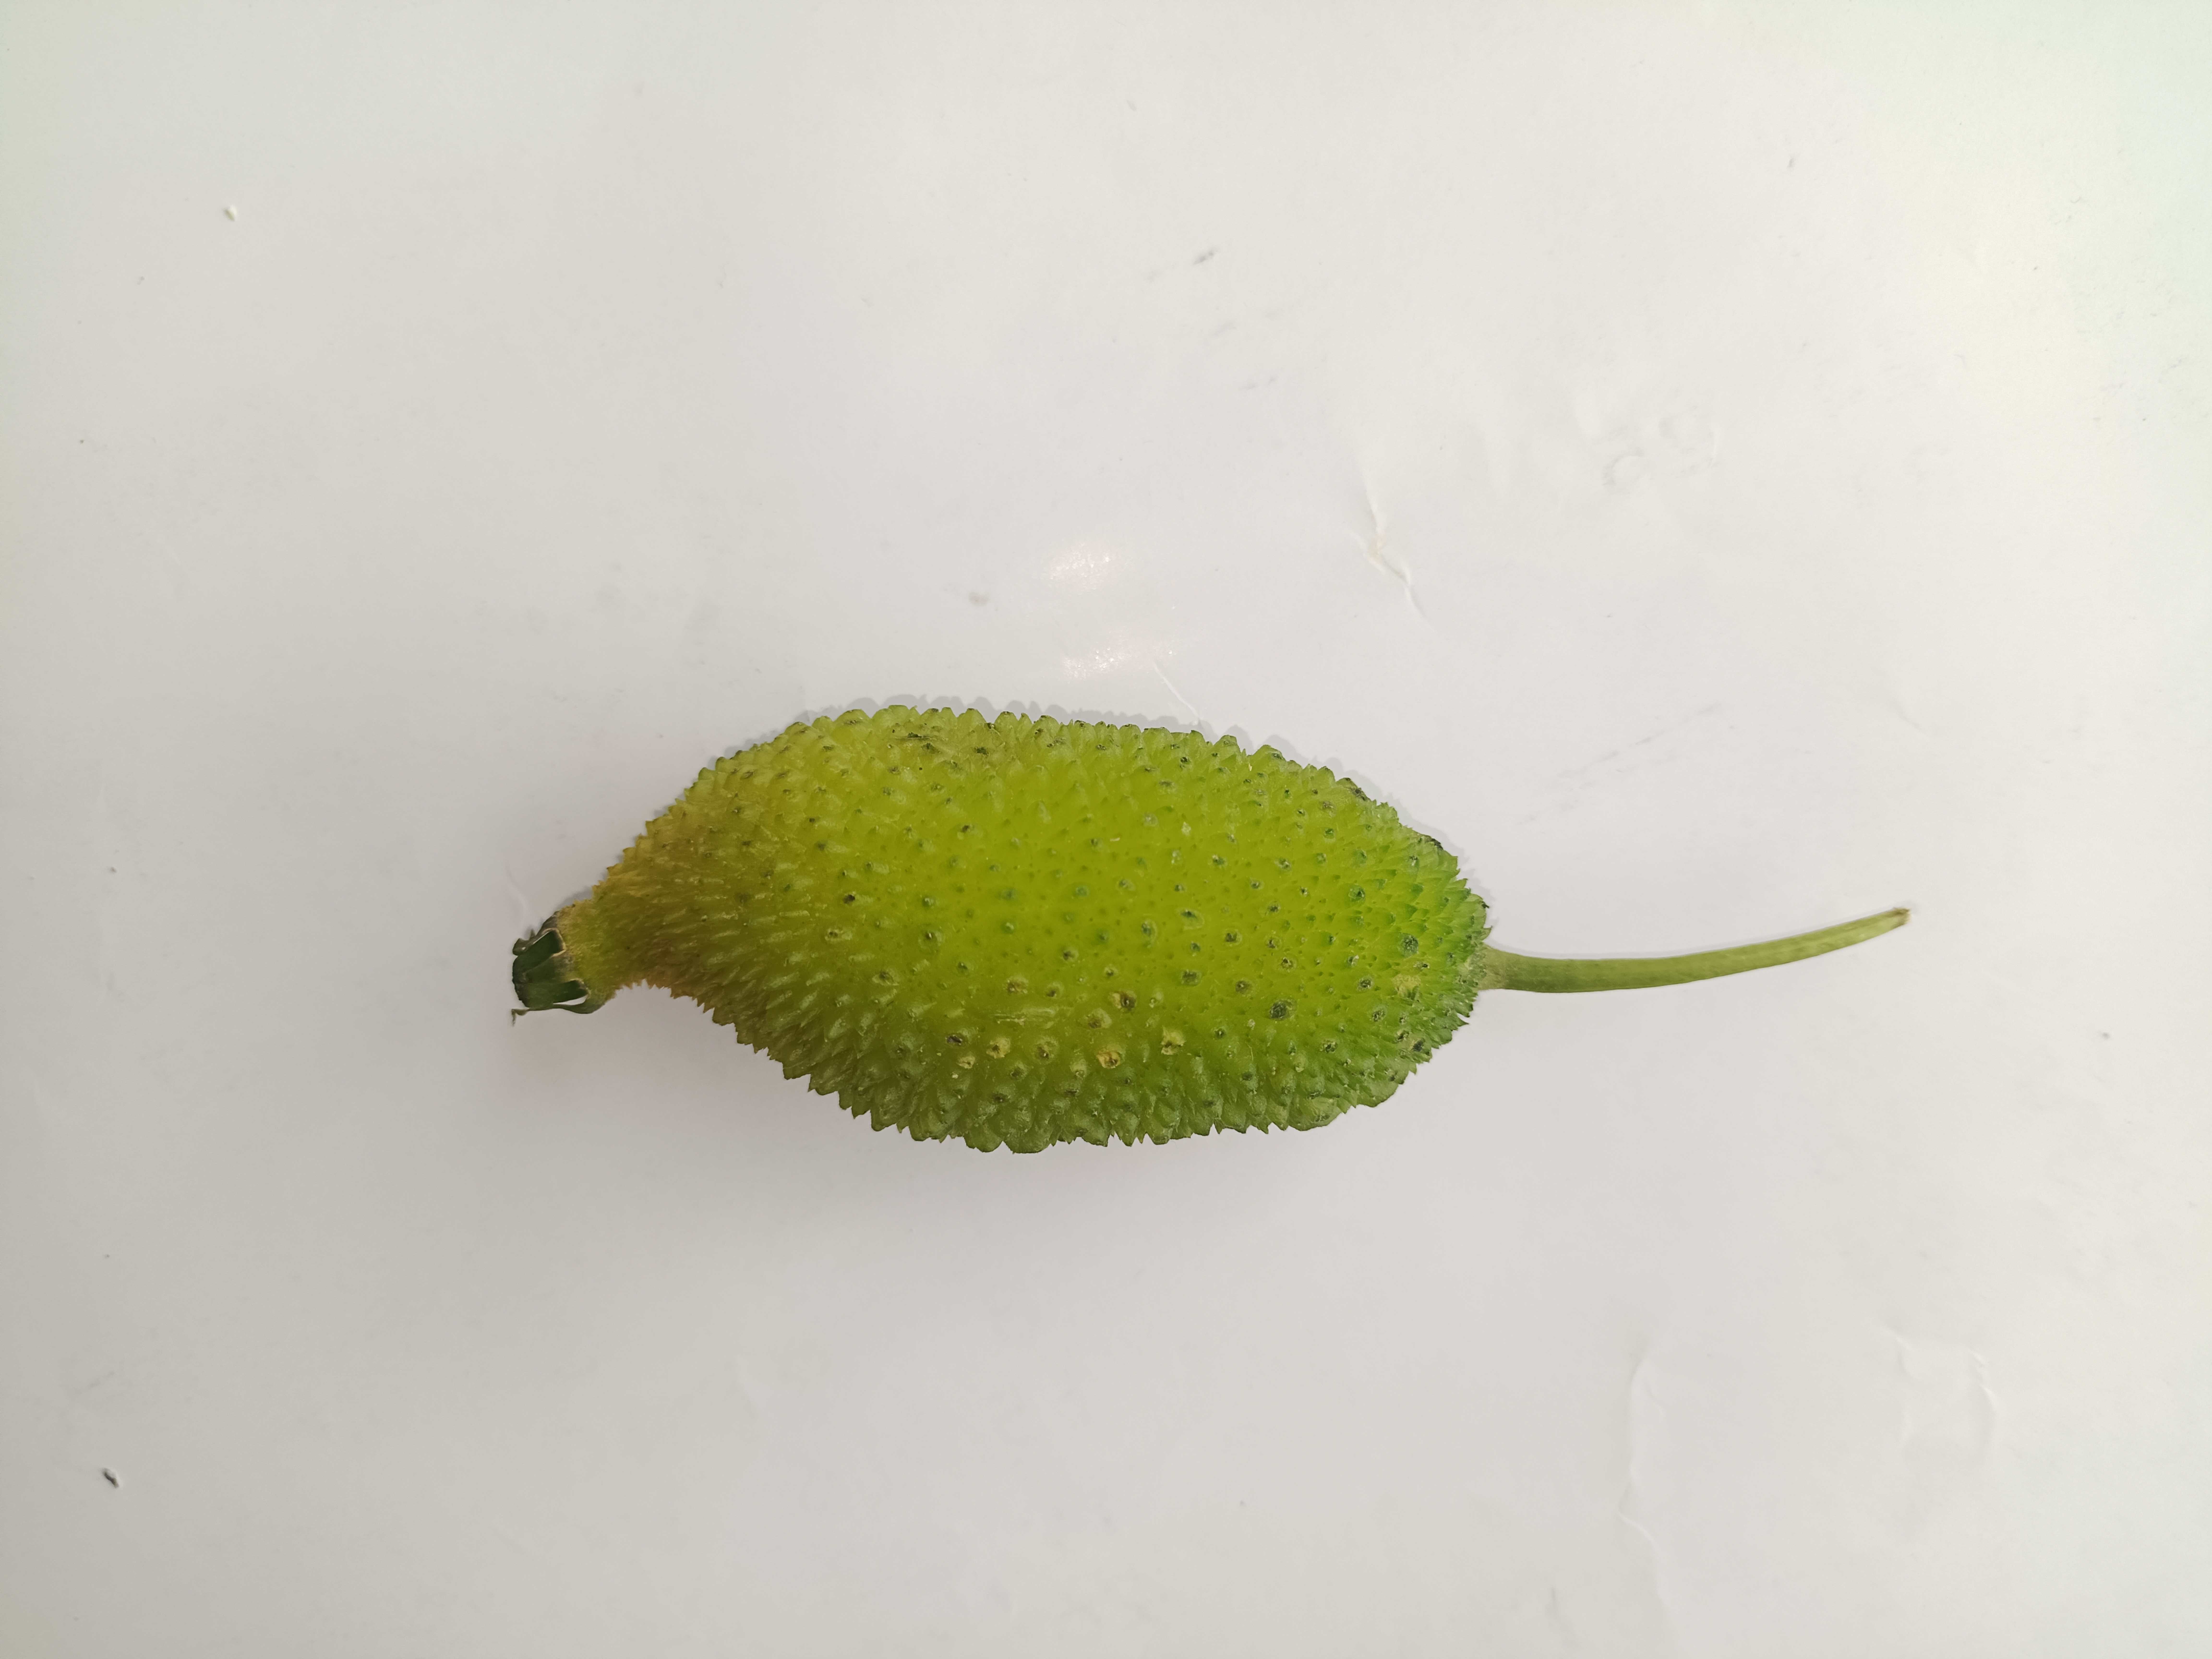
Label: Momordica dioica